Clark County, Wisconsin

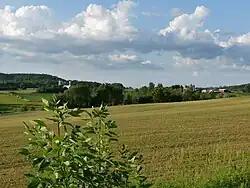
Rolling farmland on the shoulders of North Bluff north of Willard

According to the United States Census Bureau, Clark County has a total area of , of which is land and (0.7%) is water.